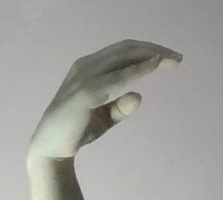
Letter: jeem